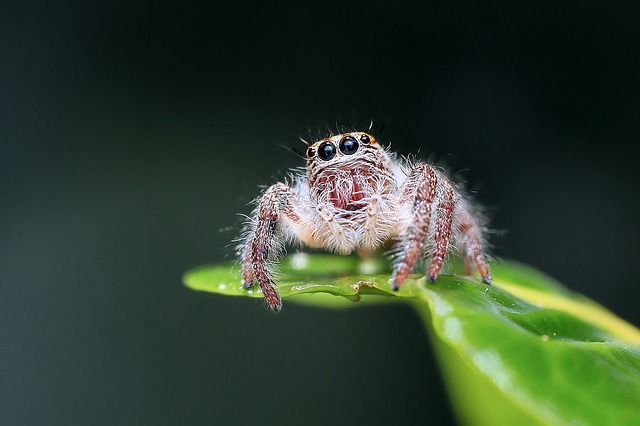
Label: spider